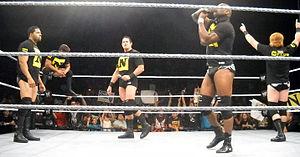
The Nexus était un clan de catcheurs heel travaillant à la World Wrestling Entertainment, une fédération de catch américaine. Formé en juin 2010, le groupe luttait dans la division Raw jusqu'à sa dissolution, en août 2011. Initialement, le clan regroupait les huit participants de la saison 1 de NXT, avant que trois d'entre eux : Daniel Bryan, Darren Young et Michael Tarver ne soient exclus du groupe.